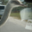
Label: bird